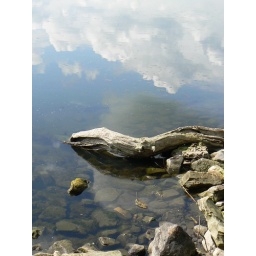
Reflection of clouds in lake